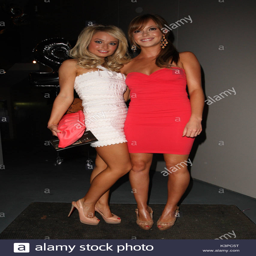
actors arrives at 21st birthday party at the club .